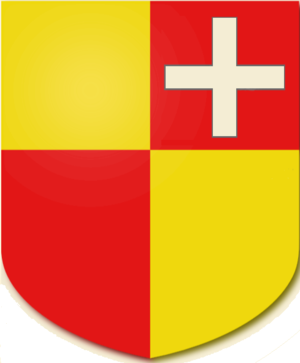
La famille Calbo est une famille patricienne de Venise, originaire de Padoue, s'établit à Venise dès 891. Elle fit partie du Maggior Consiglio après la guerre de Gênes en 1310. Confirmée noble en 1817.